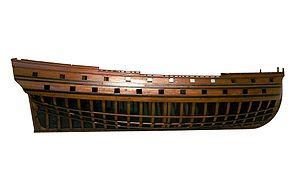
Demi-bloc d'un vaisseau de 46 canons (22 de 18 livres et 24 de 8 livres). La disposition de l'artillerie correspond au Tigre, mis sur cale en 1724 à Toulon, sur les plans de Blaise Coulomb.
La coque est le constituant premier d'un bateau : il forme le flotteur, c'est-à-dire l'élément assurant la flottabilité et l'étanchéité. Un bateau peut comprendre une seule coque ou plusieurs : un catamaran comprend deux coques, un trimaran trois, suivent les quadrimarans et les pentamarans. Sa rigidité provient notamment de sa forme courbe, propriété mécanique générale des coques.